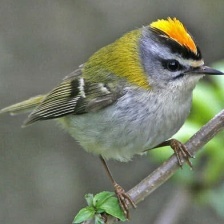
Species: COMMON FIRECREST
Scientific name: REGULUS IGNICAPILLA